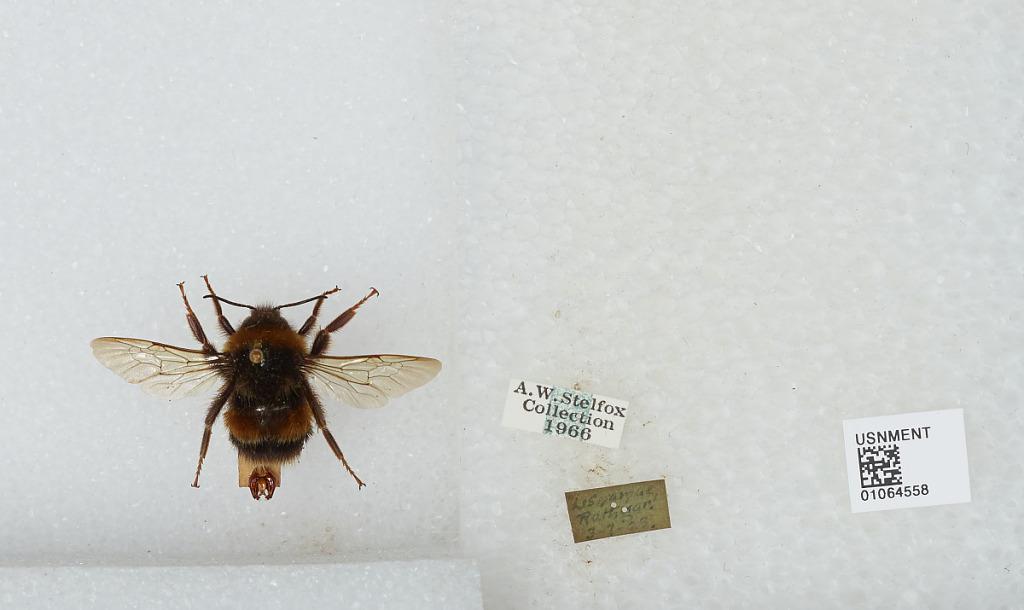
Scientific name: Bombus sp.
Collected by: A. Stelfox
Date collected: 1923-7-3
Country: Ireland
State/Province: Dublin
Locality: [illegible] Rathgar
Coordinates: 53.3117, -6.2744